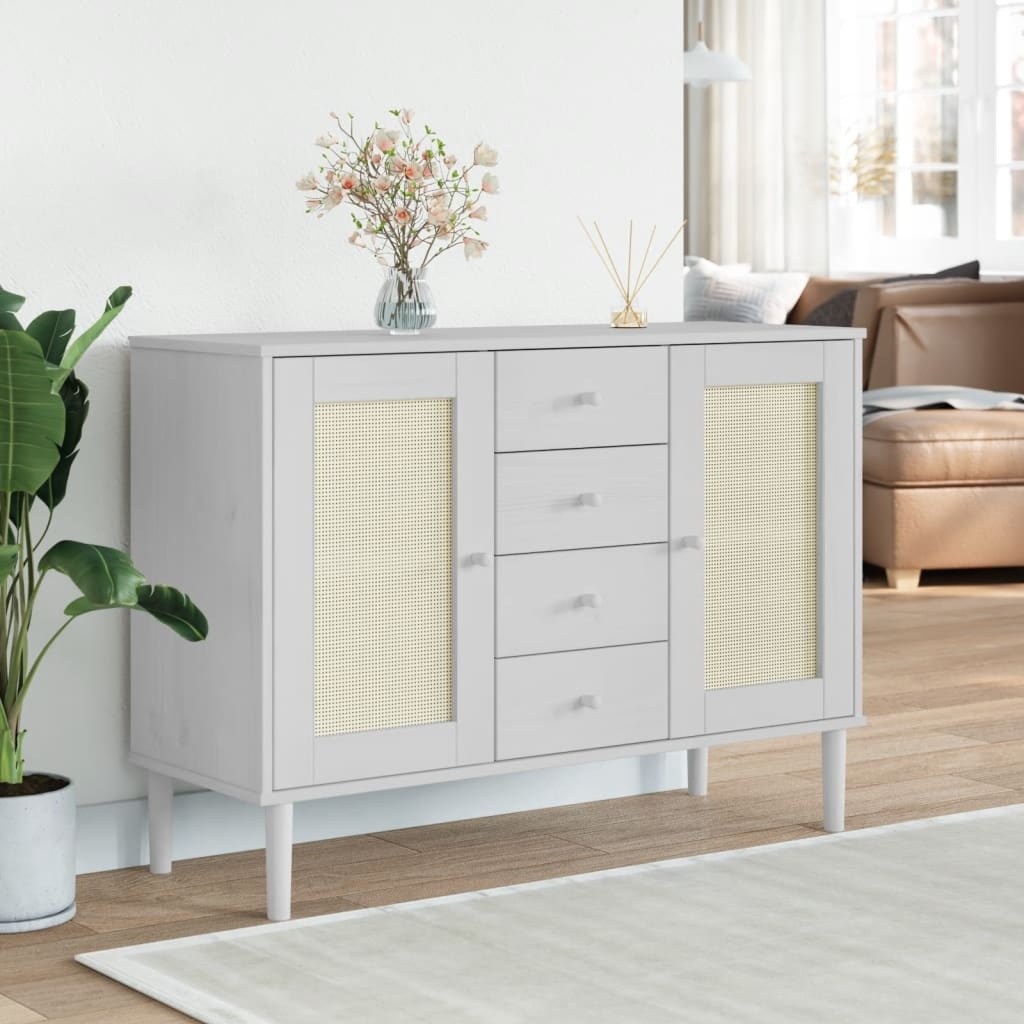
Sideboard SENJA Rattan Look White 112x40x80 cm Solid Wood Pine
This wooden sideboard featuring a minimalist charm is designed to meet your storage requirements while adding a unique look to your room. Solid pine wood: Solid pine wood is a beautiful natural material. Pine wood has a straight grain, and the knots give the material its signature, rustic look.UV varnish: UV varnish is a special type of varnish that's finished using an ultraviolet drying machine. It creates a more vivid, more luxurious and more tactile finish when compared to non-UV varnishes.Ample storage space: This side cabinet has 4 drawers and 4 compartments, offering ample storage space for keeping your magazines, books, DVDs, multimedia devices and other essentials well organised and within reach.Rattan look surface: The storage cabinet's door surface is handcrafted from poly rattan, a two-tone blend of midcentury modern and boho that adds a cozy yet stylish touch to your space.Sturdy top: The sturdy top is perfect for placing potted plants, framed photos and other decorative items. Warning:To prevent it being overturned, this product must be used with the provided wall attachment device. Colour: White Material: Solid pinewood with UV varnish finish, engineered wood, poly rattan Dimensions: 112 x 40 x 80 cm (W x D x H) Drawer dimensions (each): 32 x 30 x 15 cm ( W x D x H) Door size (each): 37 x 60 cm (W x H) With wooden handles Range: SENJA Assembly required: Yes Legal Documents: More details about preventing your furniture from tipping over can be found here
Brand: vidaXL
Category: Furniture > Cabinets & Storage > Sideboards